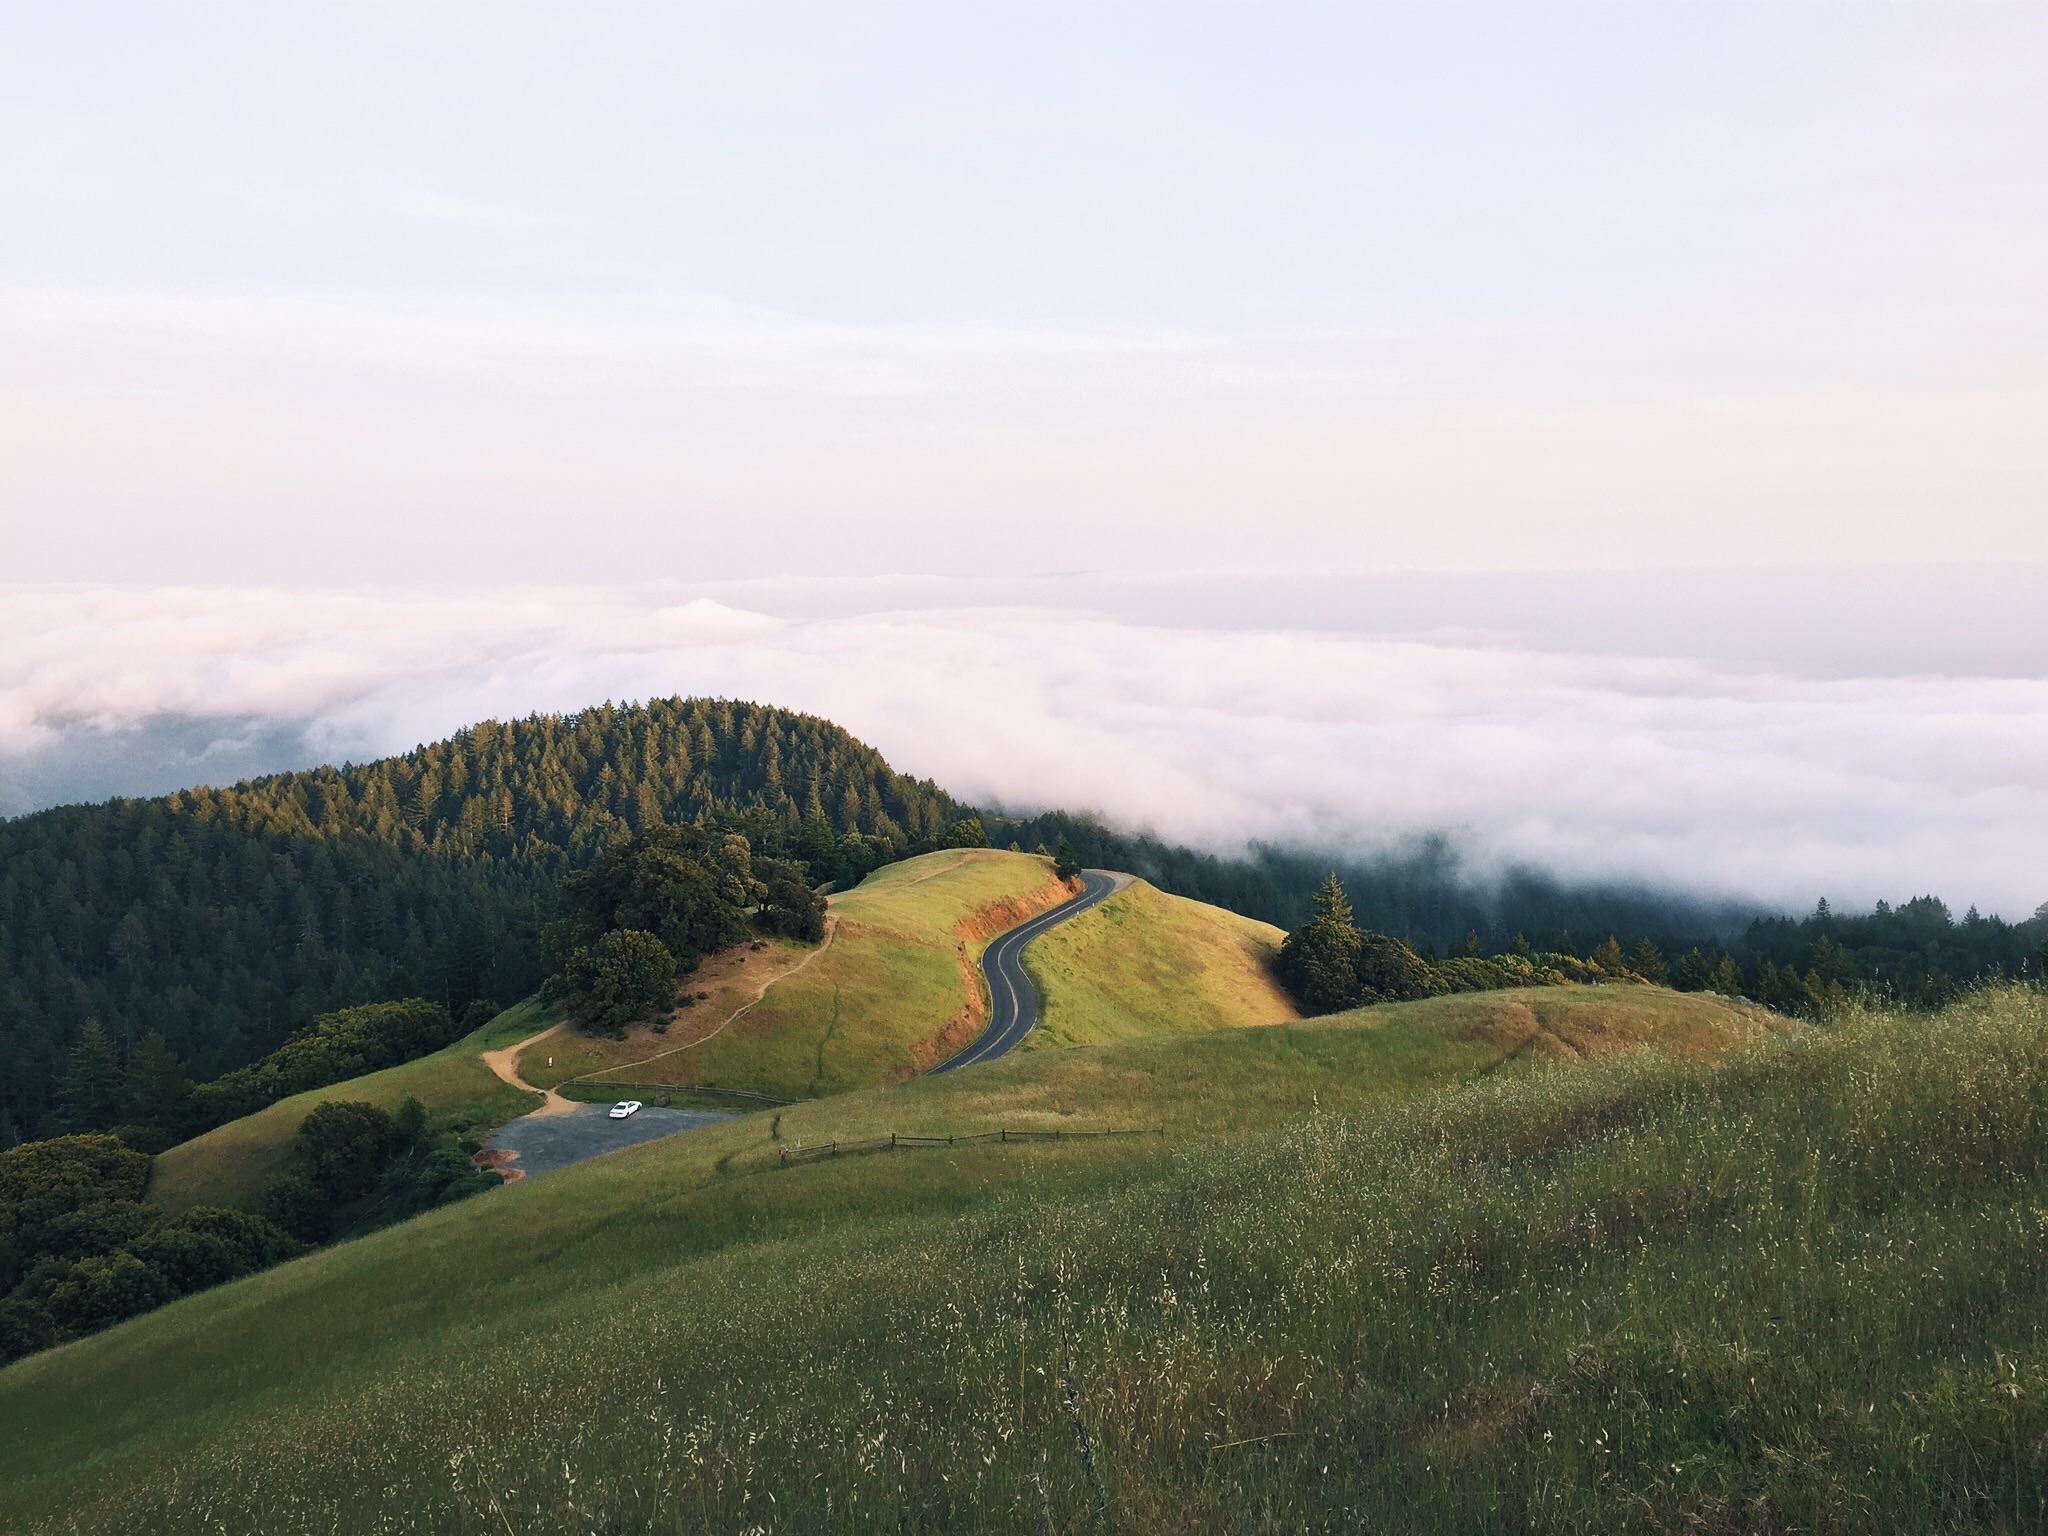
landscape, nature, forest, grass, horizon, mountain, cloud, field, meadow, prairie, morning, hill, mountain range, hillside, ridge, winding road, plain, summit, grassland, plateau, fell, rural area, landform, geographical feature, atmospheric phenomenon, mountainous landforms